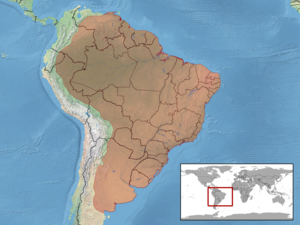
Rød ormeøgle
udbredelse (i rødt) i Sydamerika
udbredelse (i rødt) i Sydamerika
Rød ormeøgle er en ormeøgle fra familien Amphisbaenidae. Denne art kan bliver over 70 cm lang og er den største ormeøgle i det neotropiske faunaområde. Den afrikanske Monopeltis capensis bliver omtrent lige så lang, så det er usikkert hvilken art som er verdens længste ormeøgle.